Mangerton Mountain

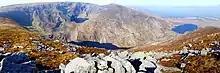
Mangerton Mountain (l), Lough Erhogh (c), and Mangerton North Top (r), seen from across the Horse's Glen from the summit of Stoompa

Mangerton's flat boggy summit plateau includes the satellite summits of Mangerton North Top and Glencappul Top , and its "horseshoe-shaped" massif includes the summit of Stoompa . The Horses' Glen (or Glencappul), and the "Devil's Punchbowl" carve deep hollows, or corries on the north-west and north-east sides of Mangerton's massif, but the southern flanks form a huge plateau, one of the most extensive areas of mountain wilderness in Ireland, where herds of red deer and sika deer still roam.